Sledmere House

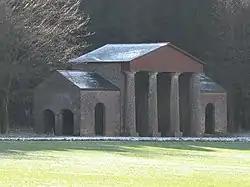
Deer House, Sledmere Park

The Long Library at Sledmere, superbly restored, is one of the most beautiful rooms in England. (Jeremy Musson, writing for "Country Life", notes that the library of "Sledmere Park" may have inspired the 1924 short story "A Neighbour's Landmark" by M. R. James.) The Drawing Room and Music Room were decorated by Joseph Rose. The Music Room contains a fine organ case designed by Samuel Green for the original house in 1751. However, there is nothing behind the facade pipes and the organ is unplayable. The Turkish Room was designed for Sir Mark Sykes, 6th Baronet, by an Armenian artist, David Ohannessian, inspired by one of the sultan's apartments in the Yeni Mosque in Istanbul. The tiles were made in Kutahya, Anatolia in 1913 in Ohannessian's workshop, the Société Ottomane de Faïence. The attached Roman Catholic chapel has a fine ceiling painted by Thomas Errington. It depicts the four winged creatures of the Evangelist in the Chancel and in the Nave, a variety of birds including a mute swan, grey heron, barn swallow and northern lapwing.